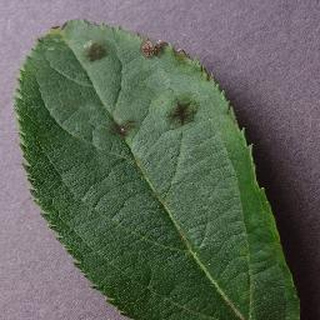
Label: apple_apple_scab